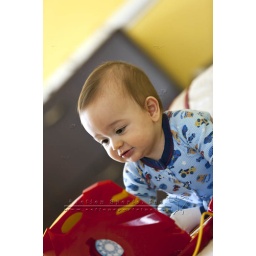
A young baby with a computer in a home environment